Worker cooperative

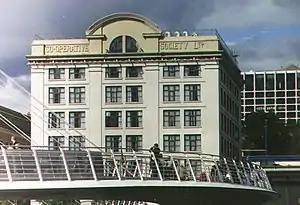
The old Co-operative building behind the Gateshead Millennium Bridge in Newcastle upon Tyne

When the current cooperative movement resurfaced in the 1960s, it developed mostly on a new system of "collective ownership" where par value shares were issued as symbols of egalitarian voting rights. Typically, a member may only own one share to maintain the egalitarian ethos. Once brought in as a member and after a period of time on probation usually so the new candidate can be evaluated, they would be given the power to manage the coop without "ownership" in the traditional sense. In the UK, this system is known as common ownership.